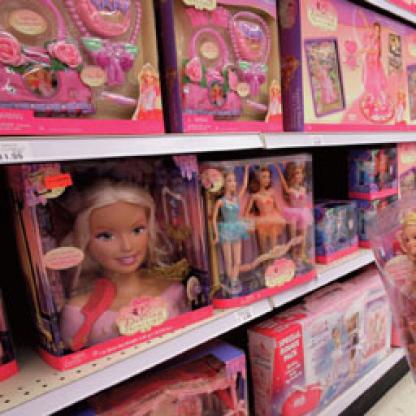
Scene: Indoor